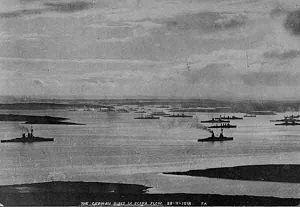
Le Scapa Flow, en vieux norrois Skalpaflói, est une baie du Royaume-Uni située entre plusieurs îles de l'archipel des Orcades, au nord de l'Écosse. Abritée du vent, elle peut être utilisée comme port naturel : elle a notamment servi de base à la Royal Navy lors des deux guerres mondiales.